Eldin Hadžić

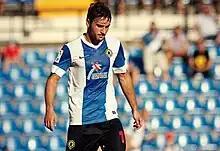

Eldin Hadžić (born 14 October 1991) is a Bosnian professional footballer who plays for Spanish club CF Intercity as a left winger.